Lamartina Building

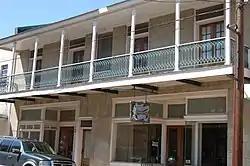

The Lamartina Building is a historic commercial building located at 700-704 West 3rd Street in Thibodaux, Louisiana.